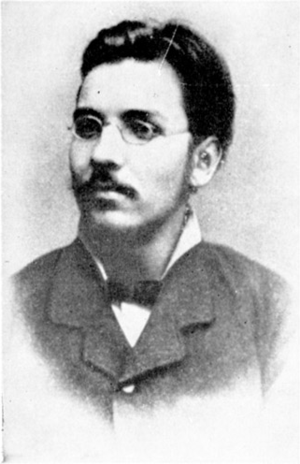
Voynich-manuskriptet / Historie
Wilfrid Voynich
Voynich-manuskriptet er en mystisk bog, der menes at være skrevet mellem det 15. og 16. århundrede. Den består af ca. 240 pergamentssider med håndskrevet tekst. De flest af siderne er desuden illustrerede. Teksten er aldrig blevet afkodet, og forfatteren, skrifttypen og sproget er ukendt.